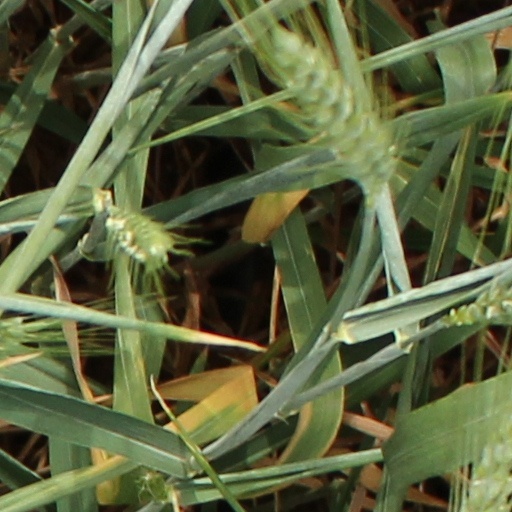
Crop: wheat